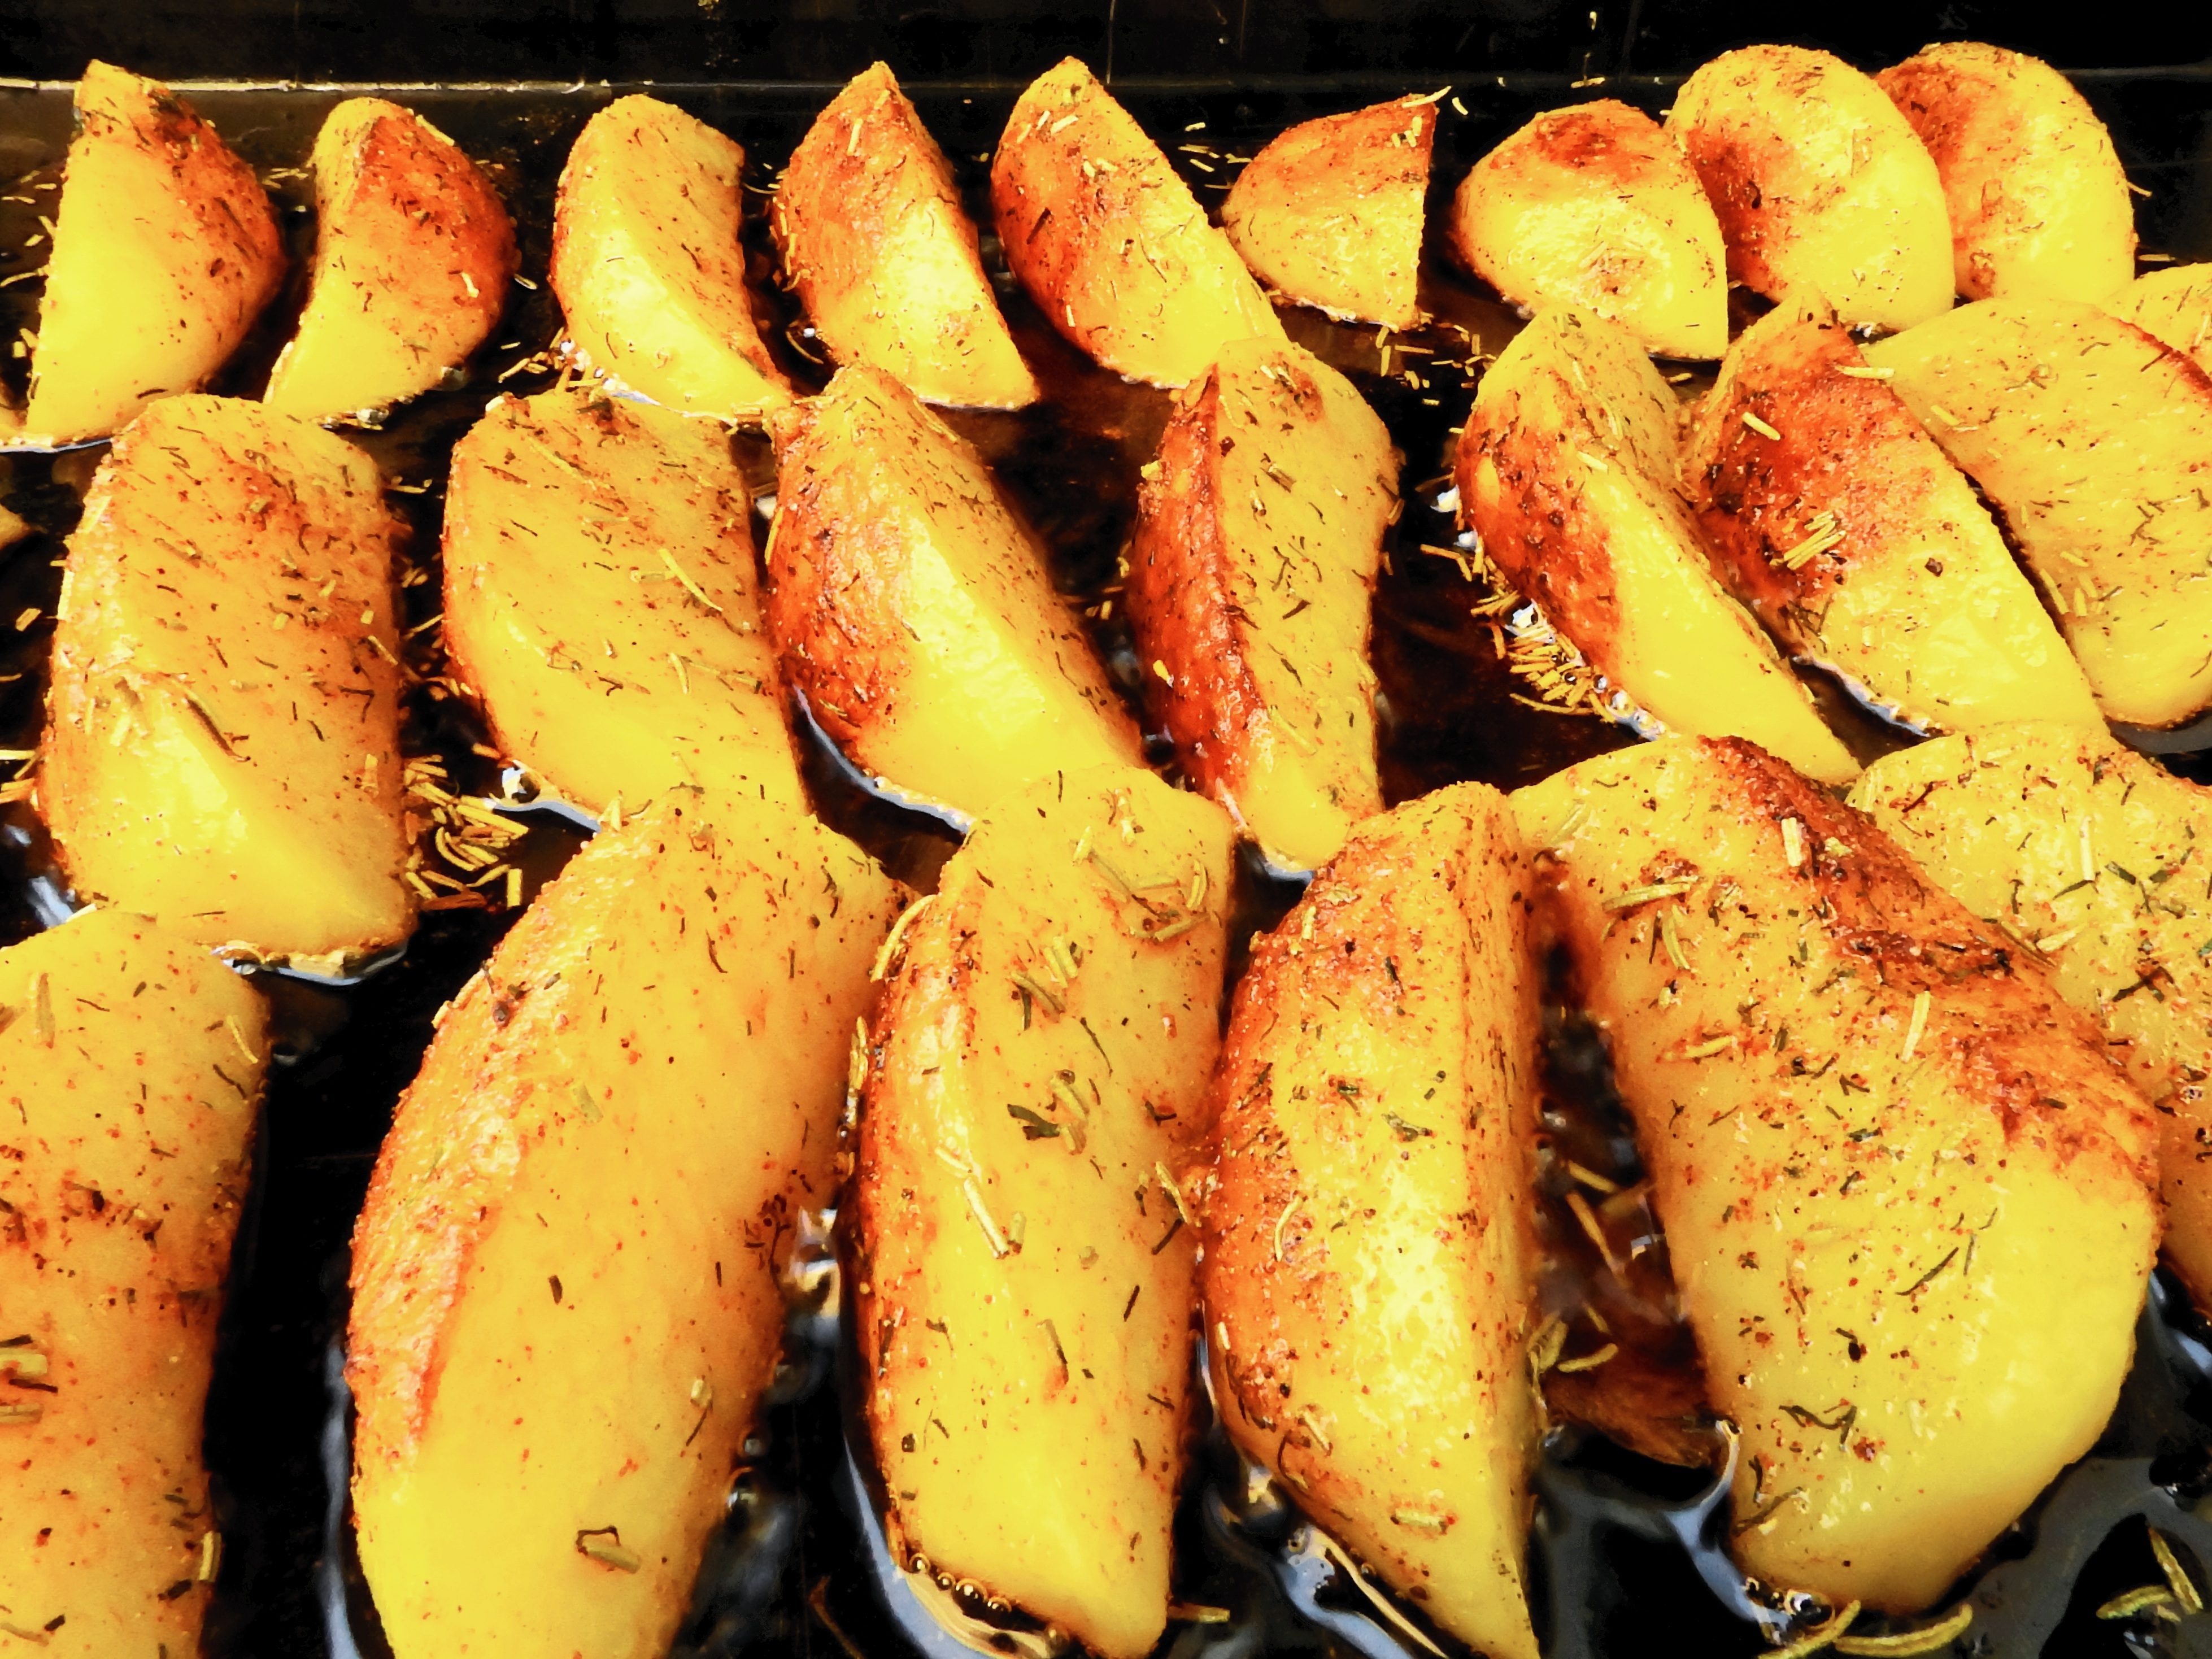
plant, fruit, dish, food, produce, vegetable, banana, eat, barbecue, potato, grill, vegetables, vegan, vegetarian, dine, grilled, potatoes, cucurbita, french fries, flowering plant, junk food, root vegetable, potato corners, countrypatato, land plant, potato and tomato genus, banana family, potato wedges, cooking plantain, summer squash